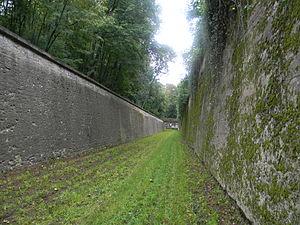
Fossé du flanc droit du Fort de Saint-Priest. Au bout, le coffre de contre-escarpe qui assure la défense du fossé. Le fossé fait 10m de largeur sur 8m en hauteur, pour une longueur totale de 770m autour du fort.
L'escarpe est le talus intérieur du fossé d'un ouvrage fortifié qui regarde la campagne.
La contrescarpe est le talus extérieur du fossé d'un ouvrage fortifié. Il fait face à l'escarpe, le talus intérieur du fossé.